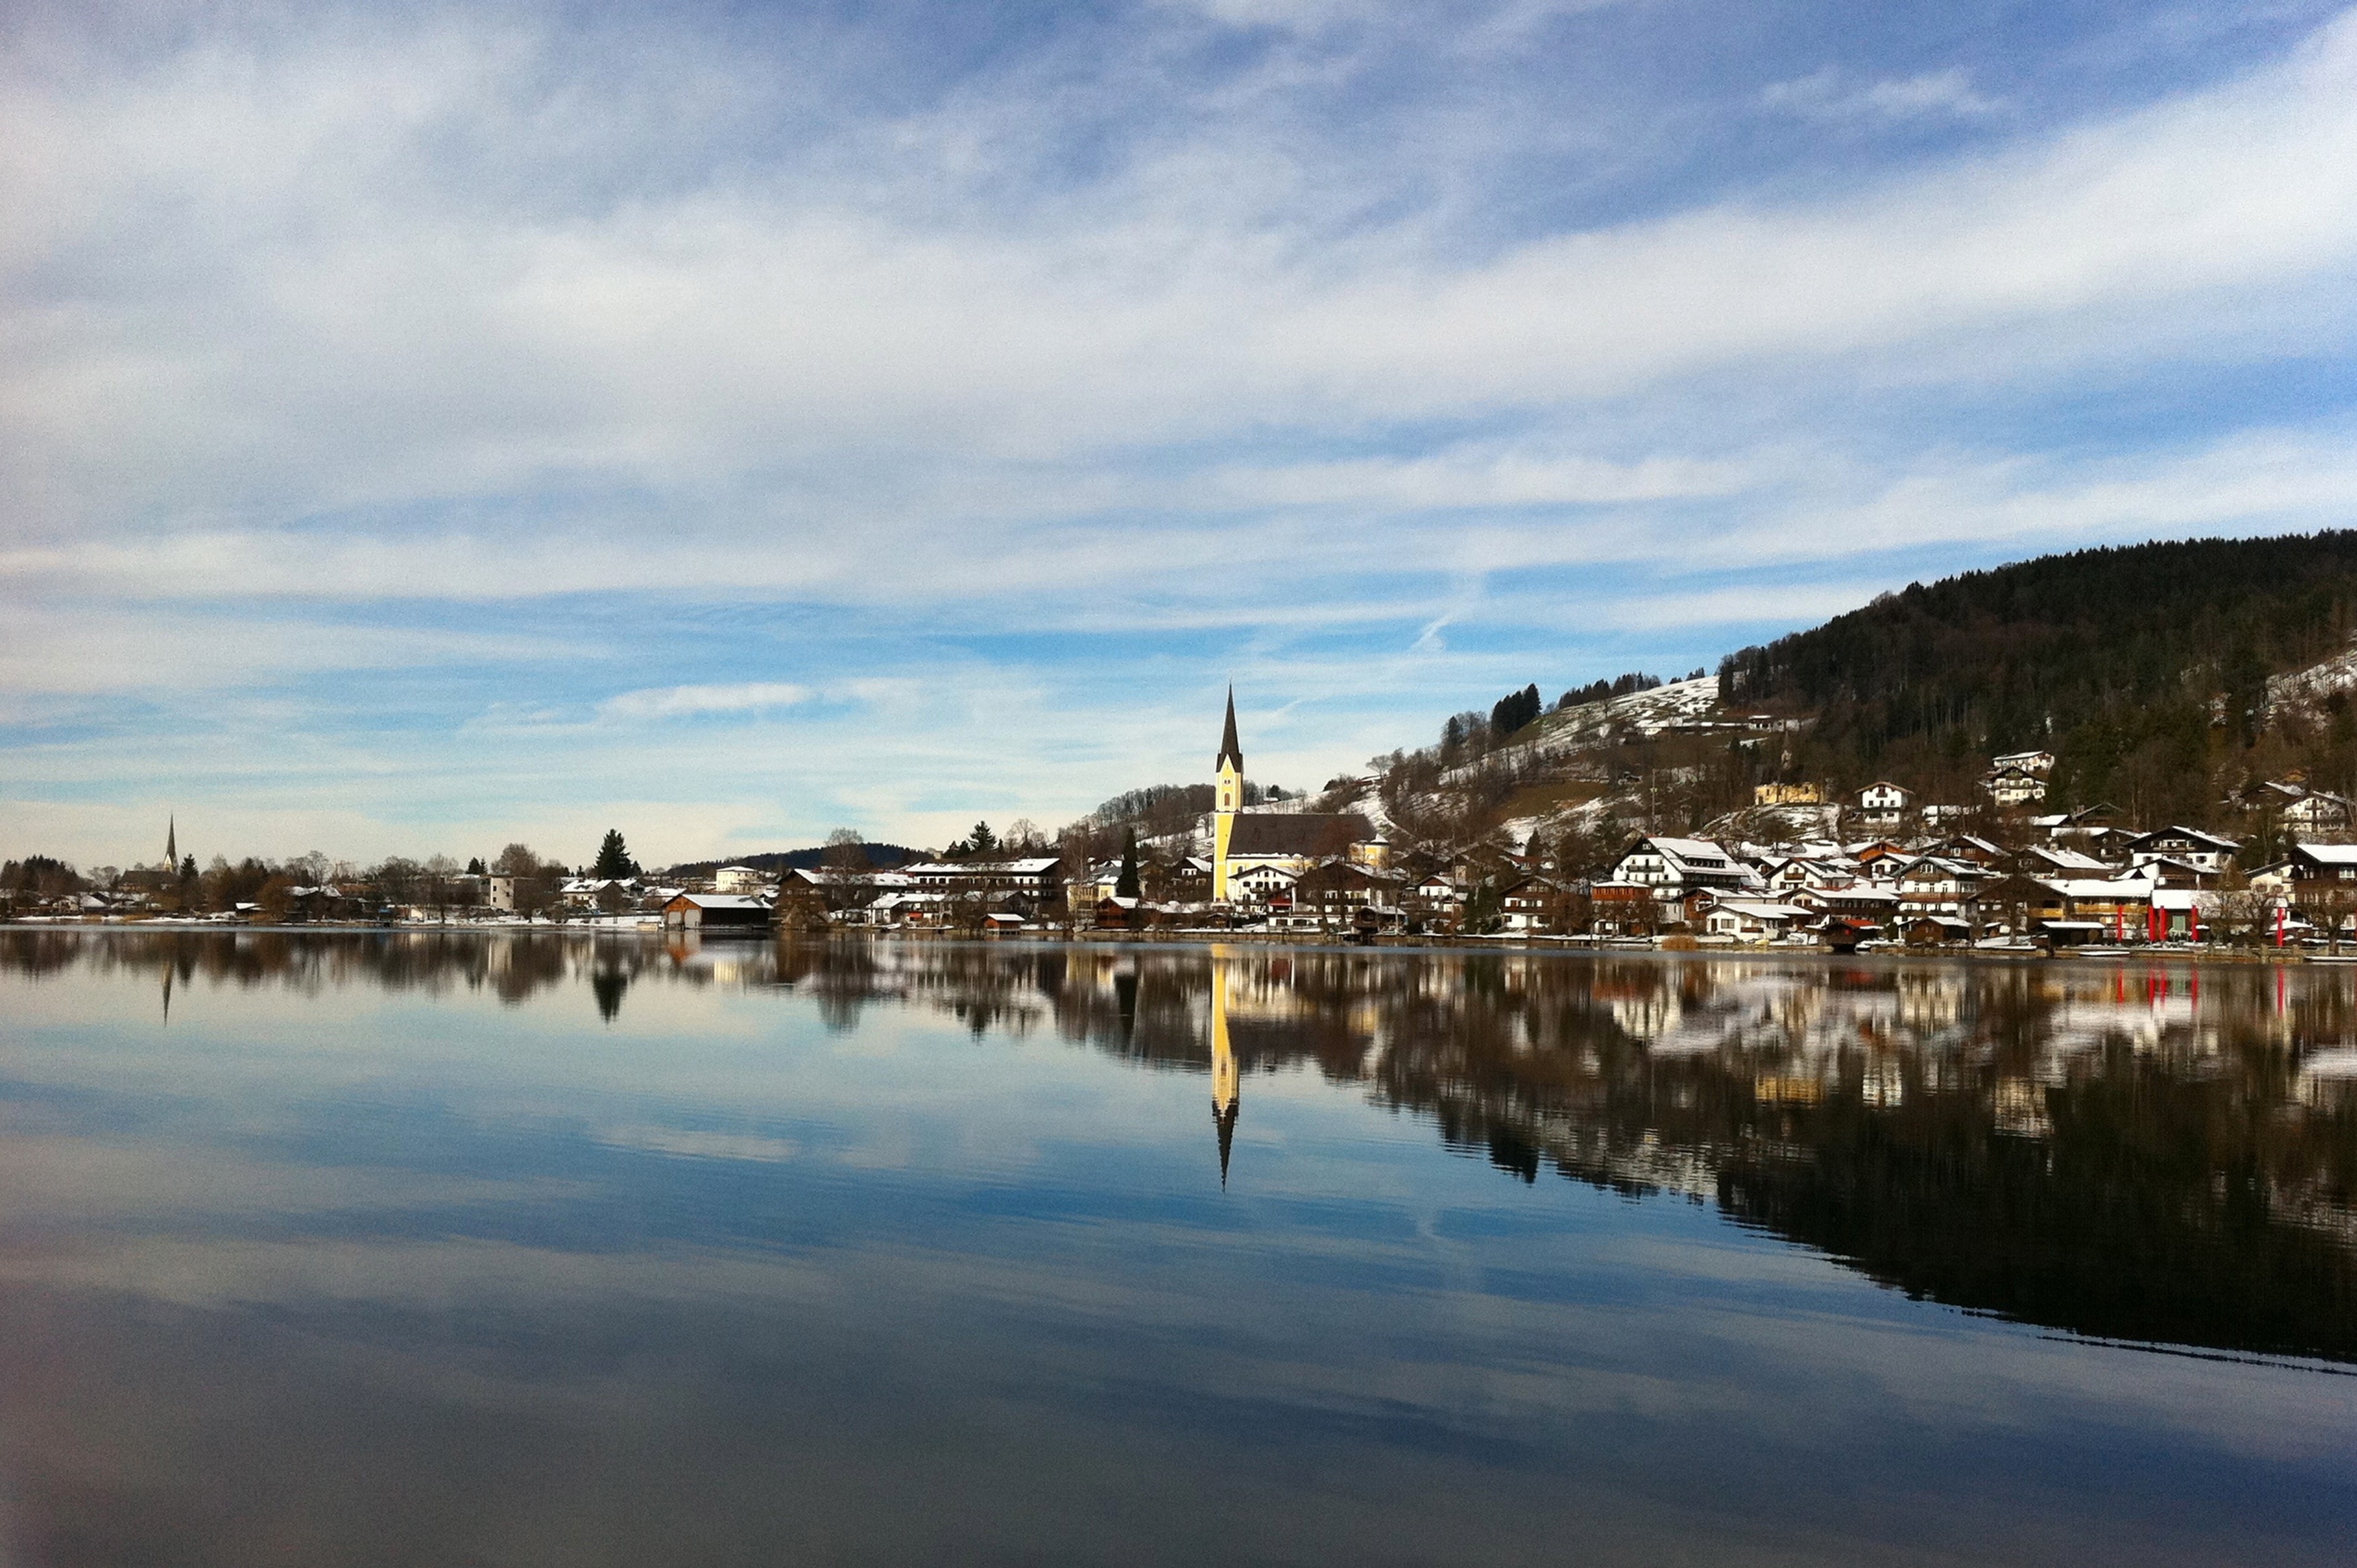
landscape, sea, tree, water, nature, mountain, snow, winter, cloud, sky, morning, shore, lake, dawn, river, dusk, evening, reflection, vehicle, church, reservoir, season, body of water, place, bavaria, loch, mirroring, schliersee